Question: What animal is he milking?
Tambaya: Wace dabba yake tatsa?
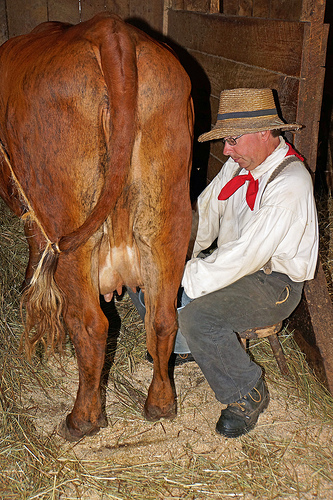
Answer: A cow.
Amsa: Saniya.